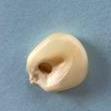
Maize quality: Bad